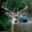
Label: deer